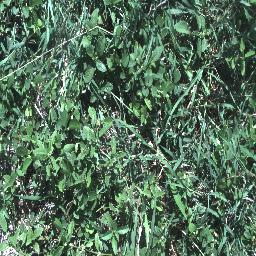
Label: negative